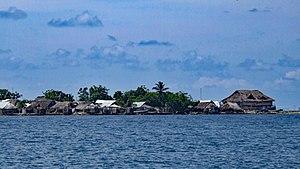
Maison, eau, ile, palmier
L'archipel de San Blas, situé dans la mer des Caraïbes. appartient administrativement à la comarque de Guna Yala du Panama.